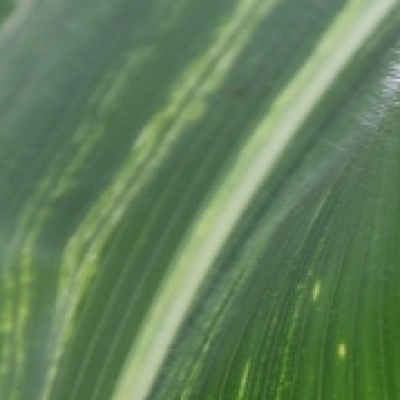
Label: Corn_(Maize)___Leaf_Spot